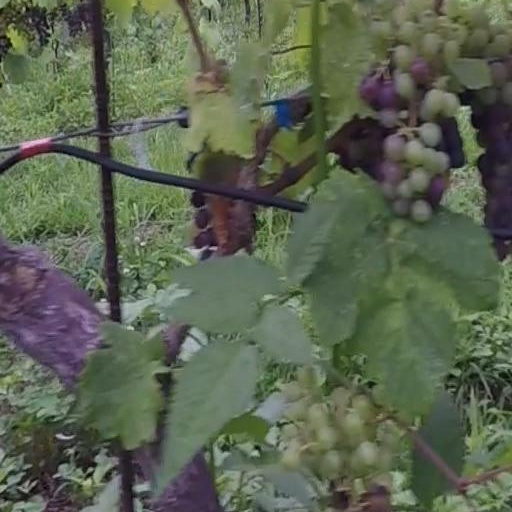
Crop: grape